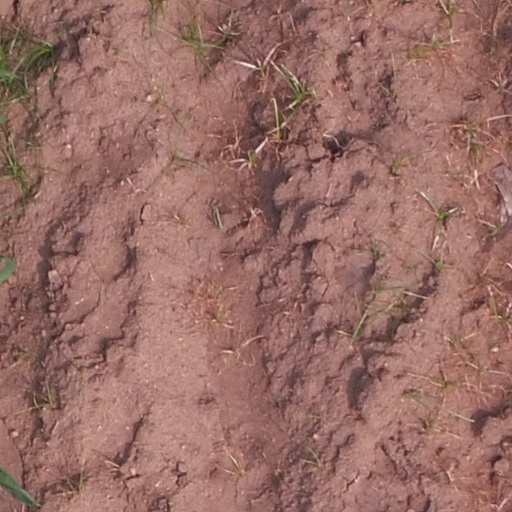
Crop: maize; corn